J. P. Crawford

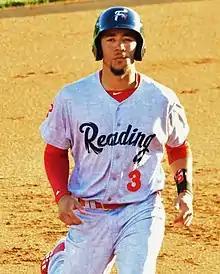
Crawford with the Reading Fightin Phils in 2016

Crawford's 2015 season was cut short by his first significant injury, a torn ligament in his left thumb. Playing 104 games, between Clearwater and the Double-A Reading Fightin Phils, he finished his season hitting .288 with six home runs, 42 RBIs, and 12 stolen bases. Crawford worked to develop power in 2016, but by early 2017, with the Triple-A Lehigh Valley IronPigs, Crawford struggled to hit, batting just .175 with one home run on May 25. Crawford returned to form in his next 85 games, posting a .275 batting average and 14 home runs, more than he had in any minor league season. Crawford received attention on July 26 with an inside-the-park grand slam at Coca-Cola Park, finishing with a decoy slide under the tag of Gwinnett's David Freitas.